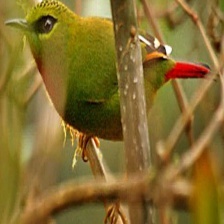
Species: FIRE TAILLED MYZORNIS
Scientific name: MYZORNIS PYRRHOURA